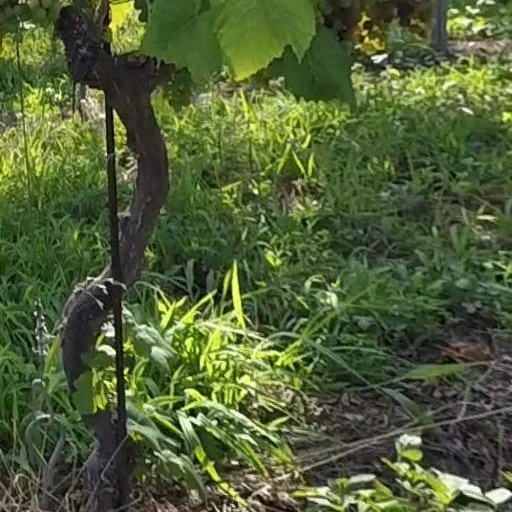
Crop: grape